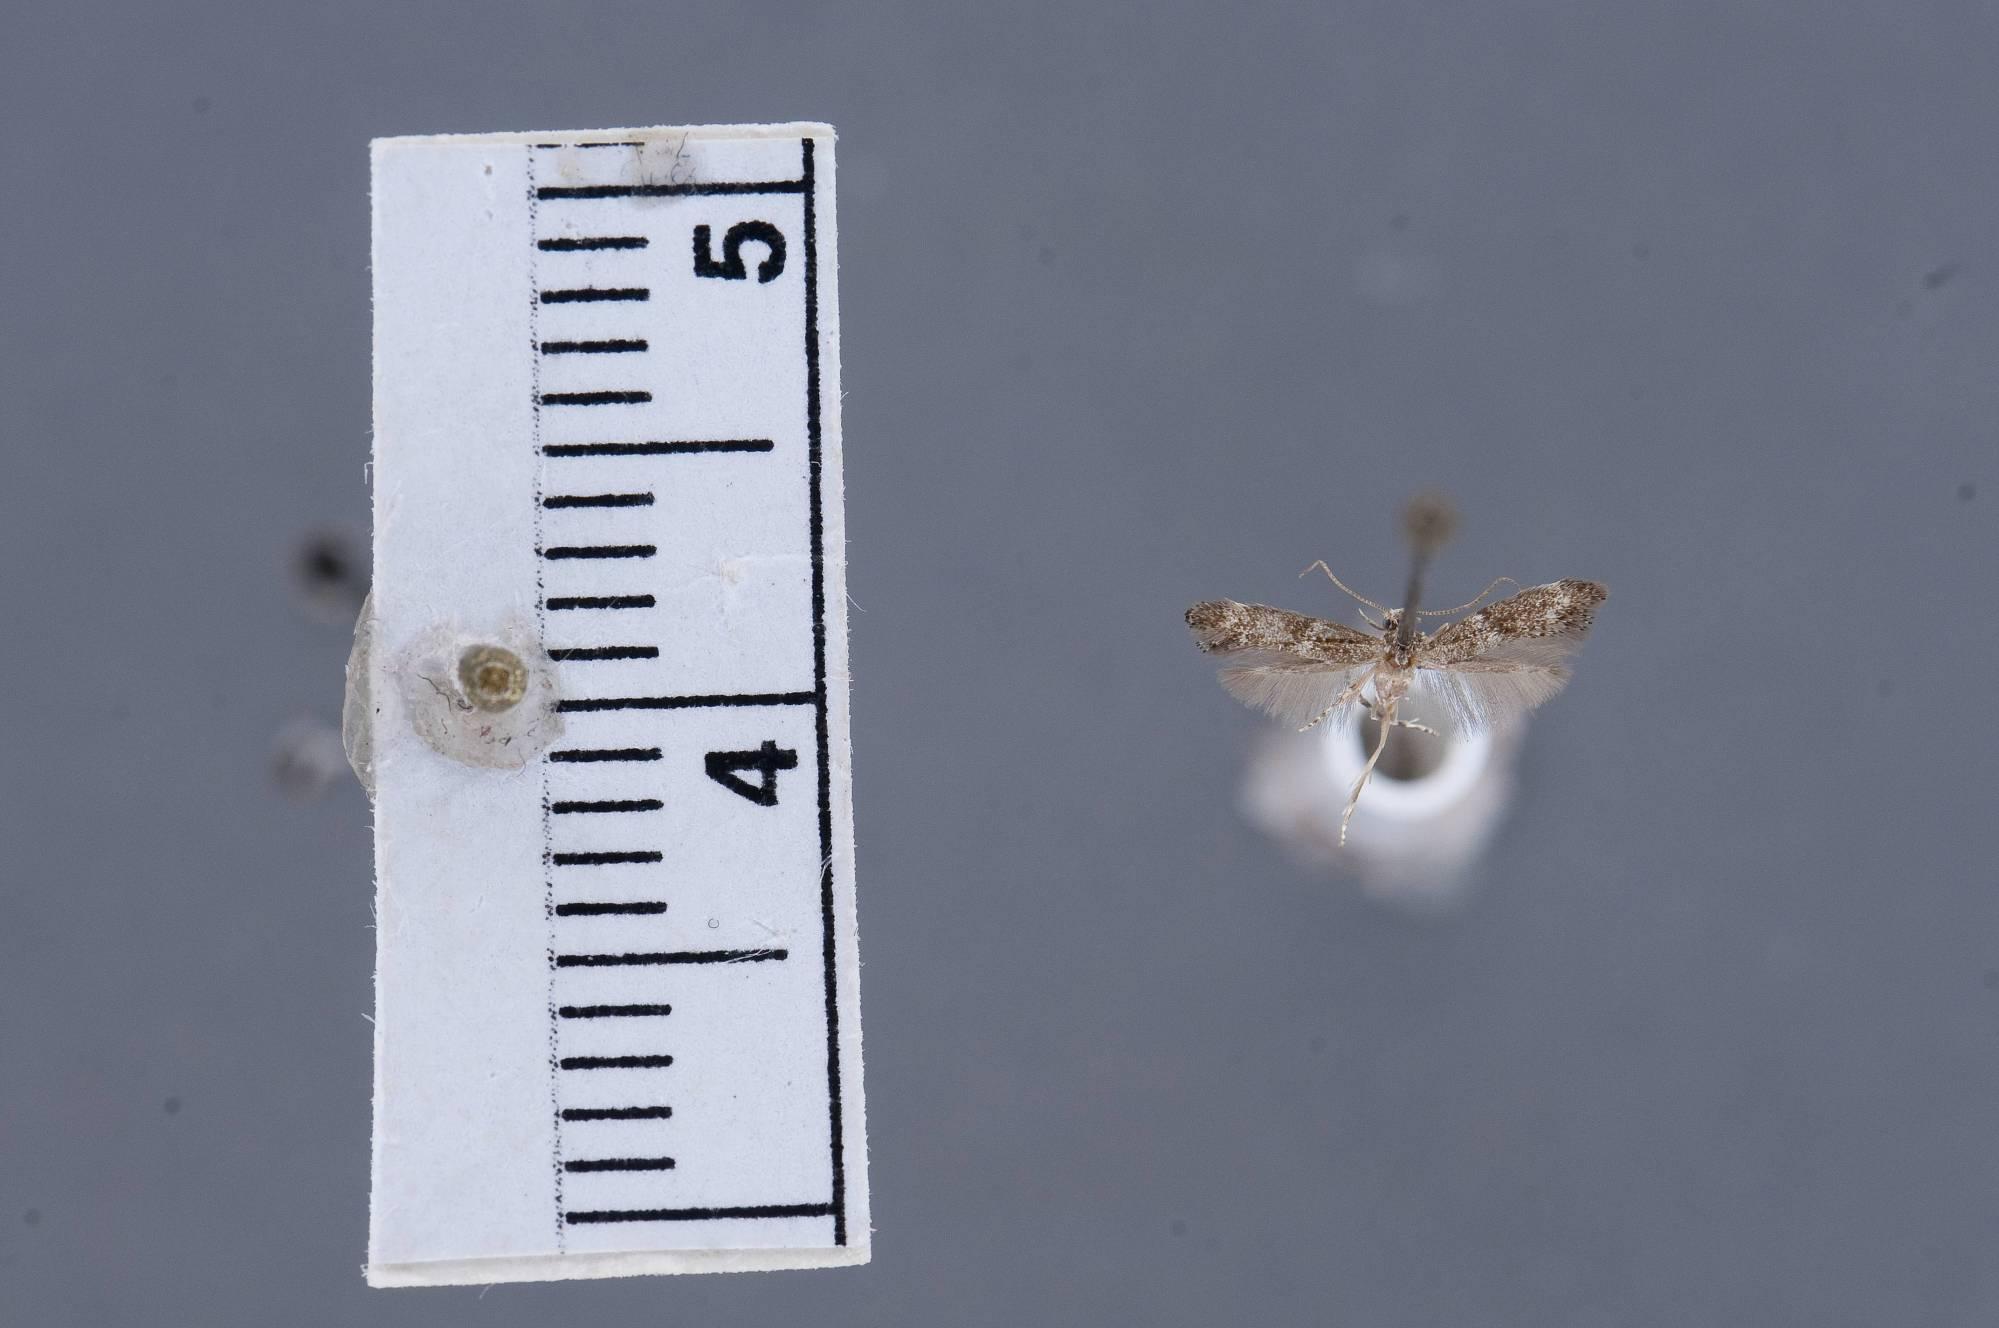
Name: Elachista bregorella
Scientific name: Elachista bregorella Kaila, 1999
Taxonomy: Animalia, Arthropoda, Insecta, Lepidoptera, Glossata, Elachistidae, Elachistinae
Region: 1707
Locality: Madera Canyon, Santa Rita Mountains, Santa Cruz, Arizona, United States
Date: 8 Oct 1959